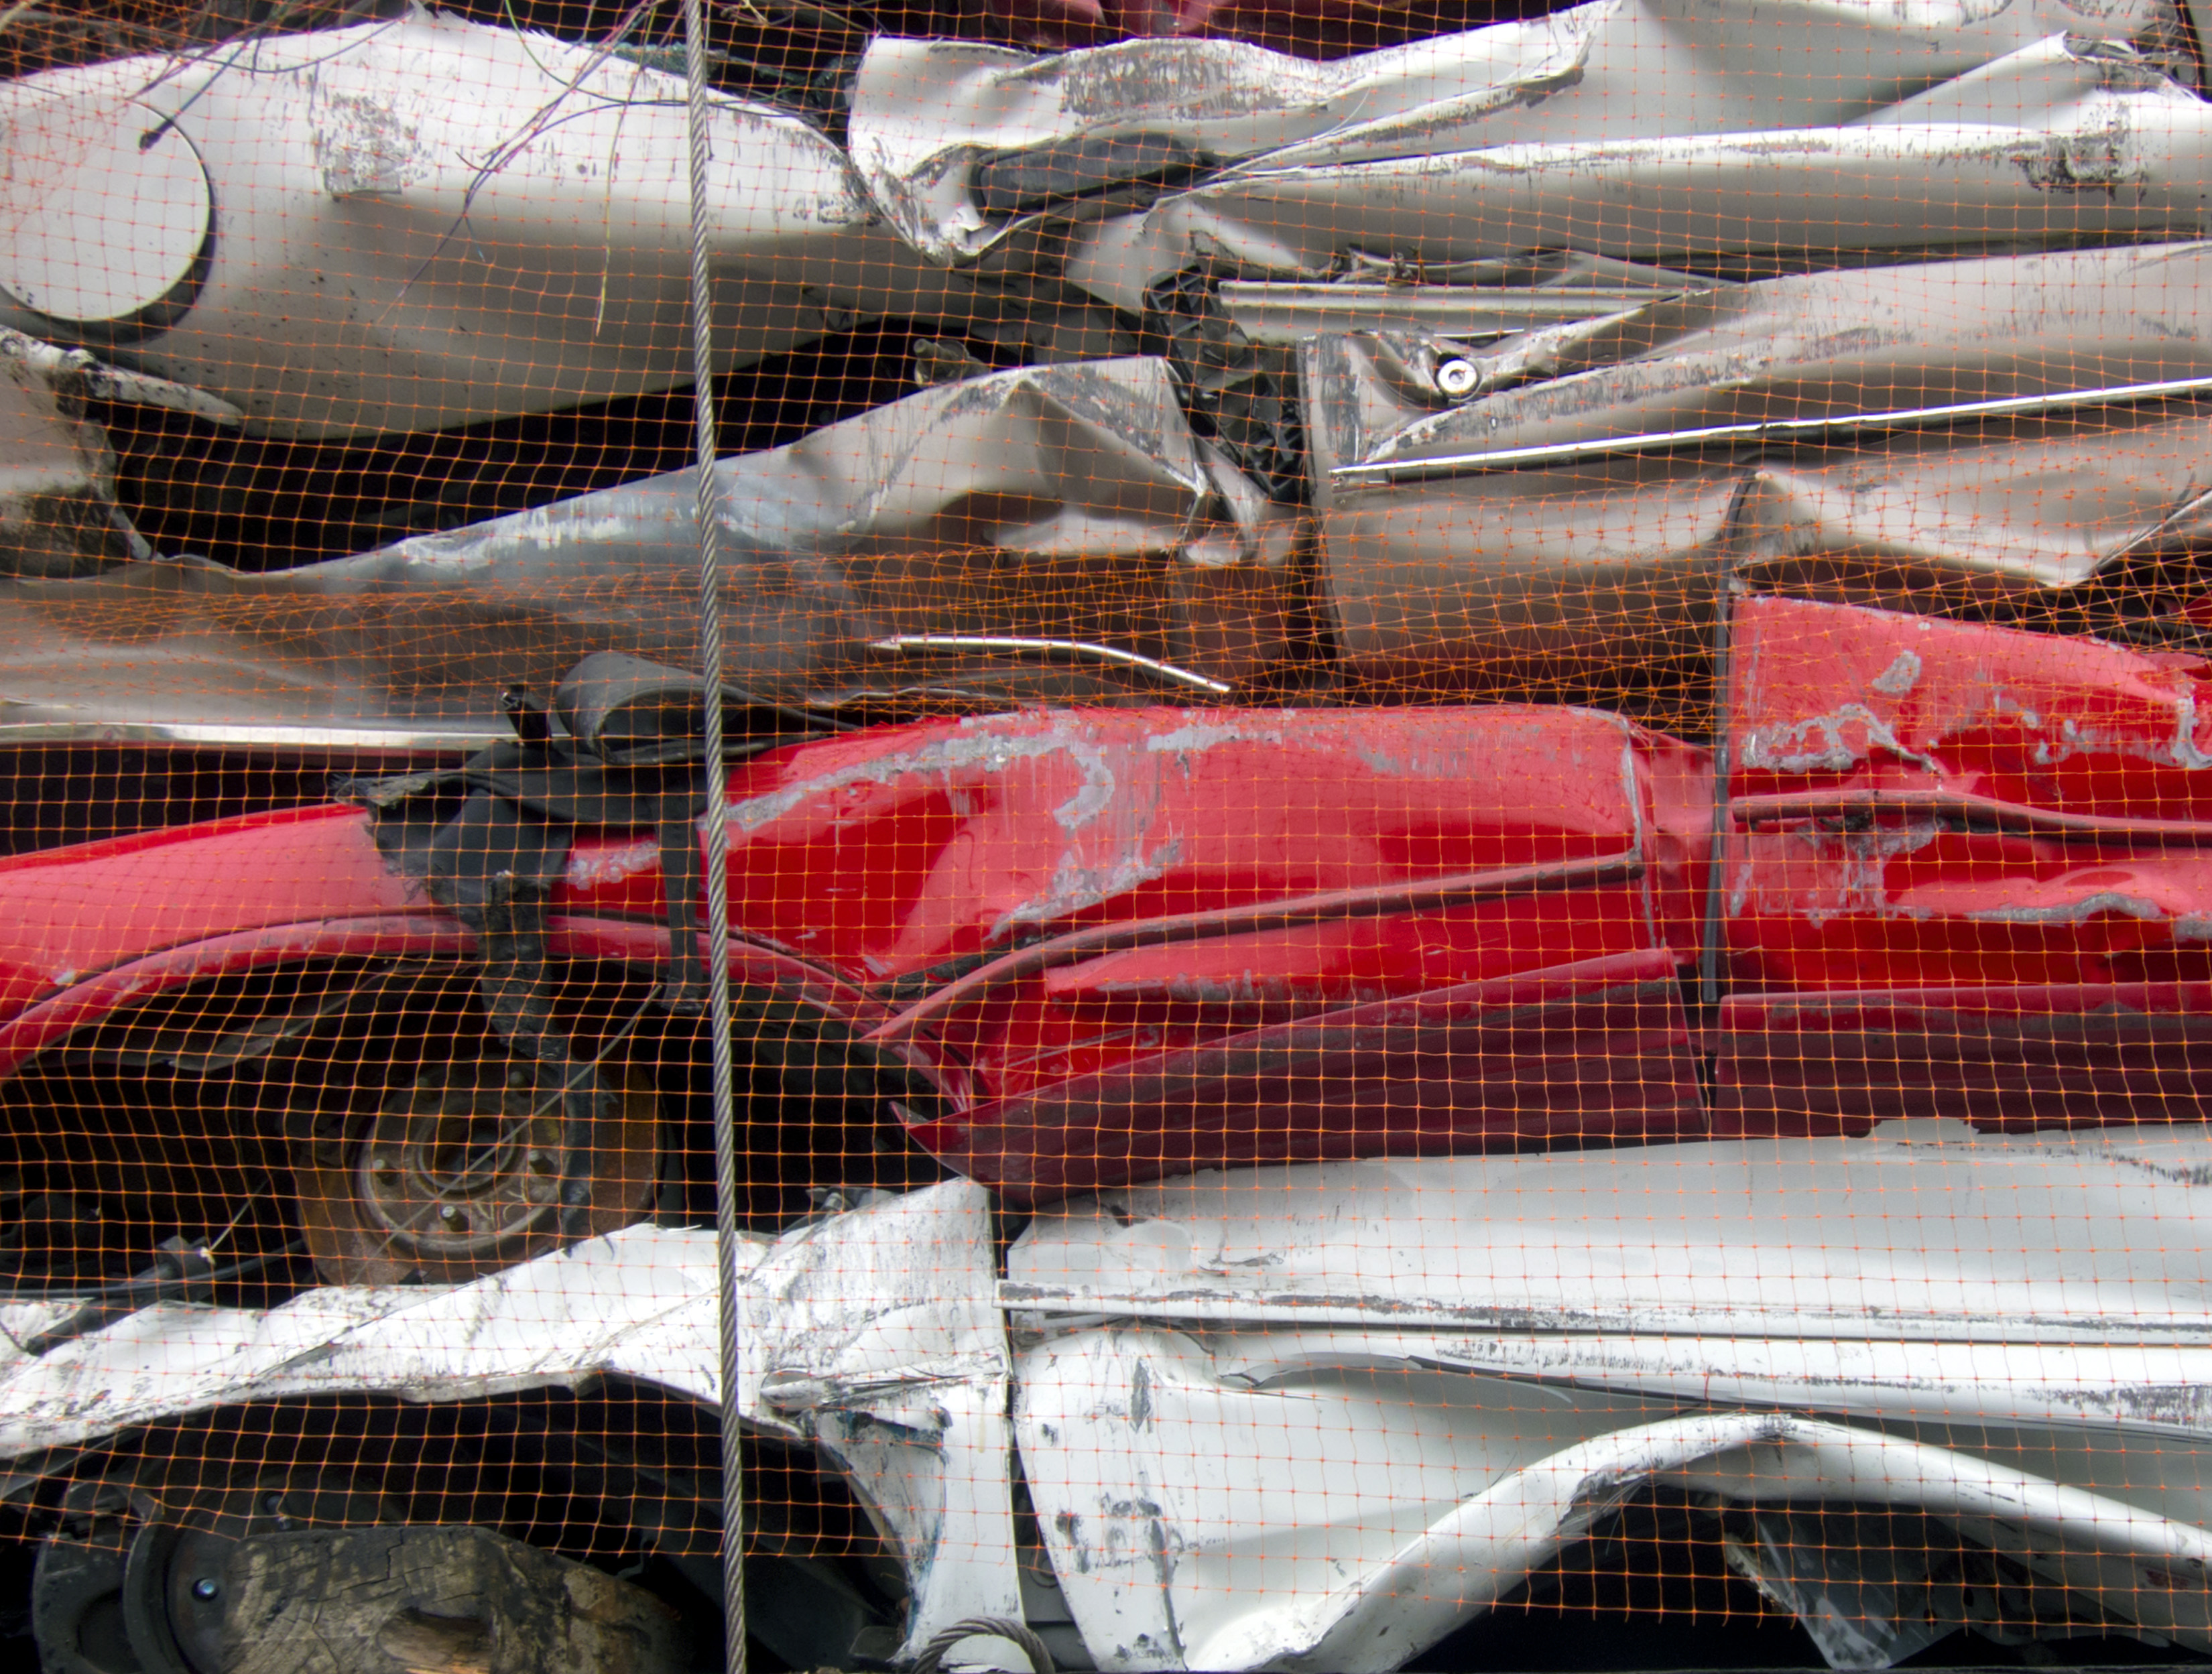
scrap